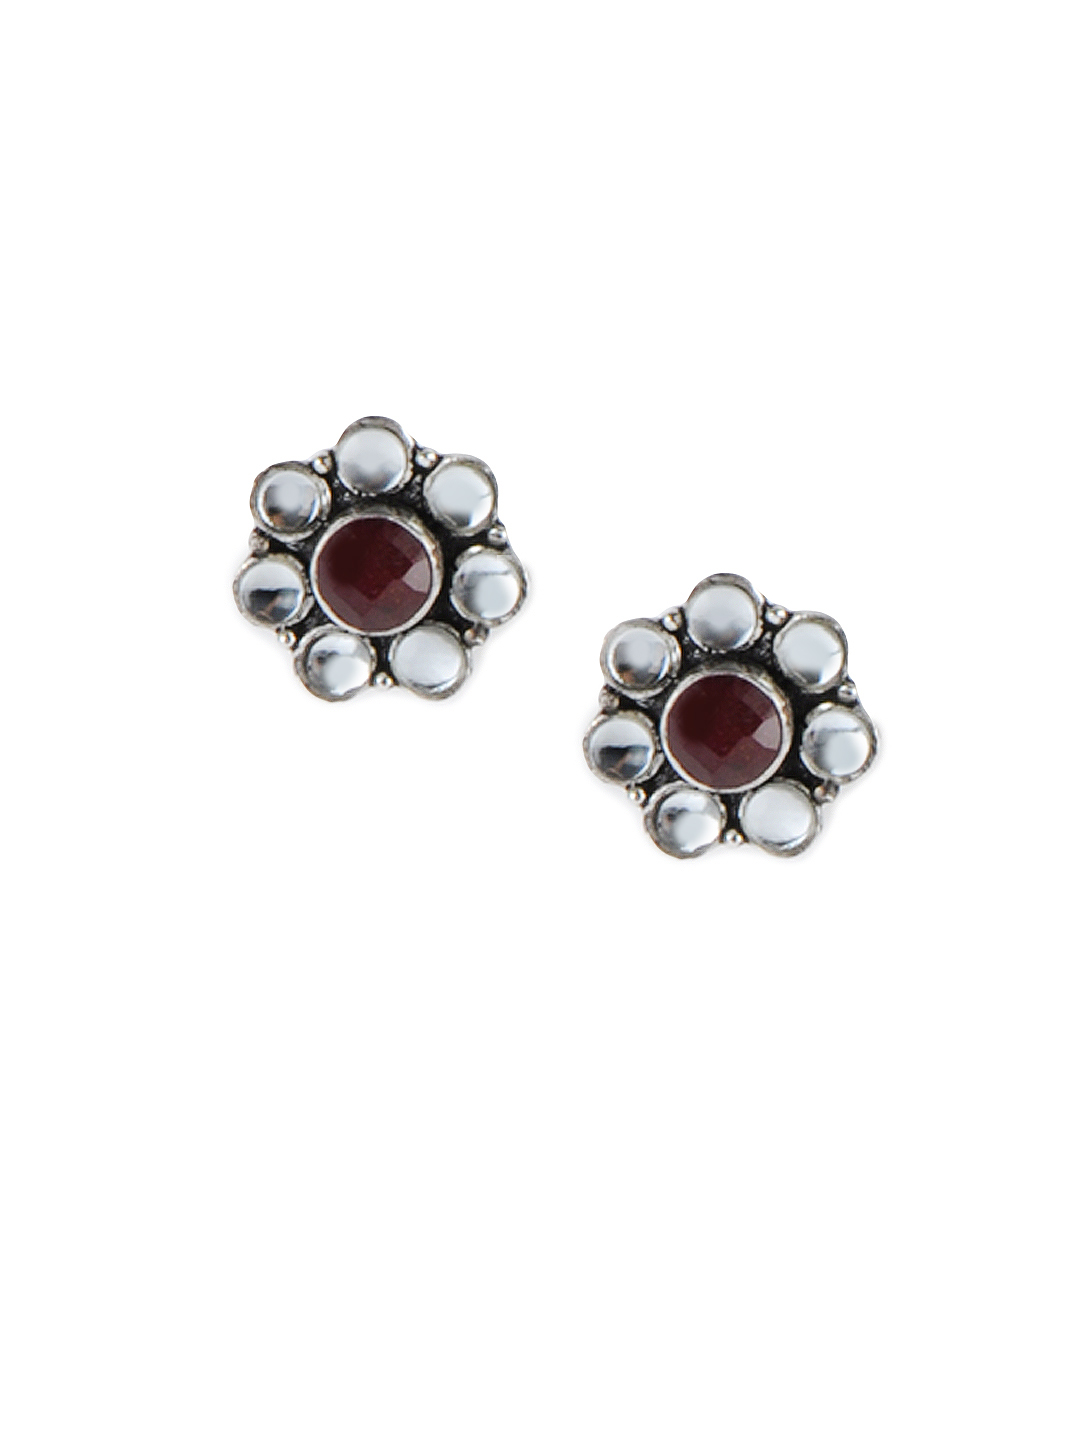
Fabindia Maroon & White Earrings
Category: Accessories / Jewellery / Earrings
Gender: Women
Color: Maroon
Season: Winter 2016
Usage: Ethnic